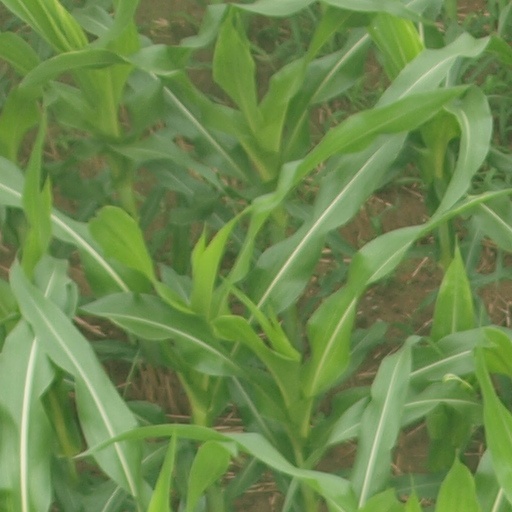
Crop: maize; corn